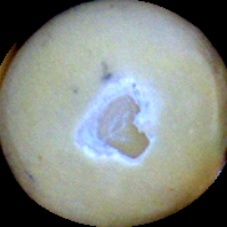
Label: Skin-damaged